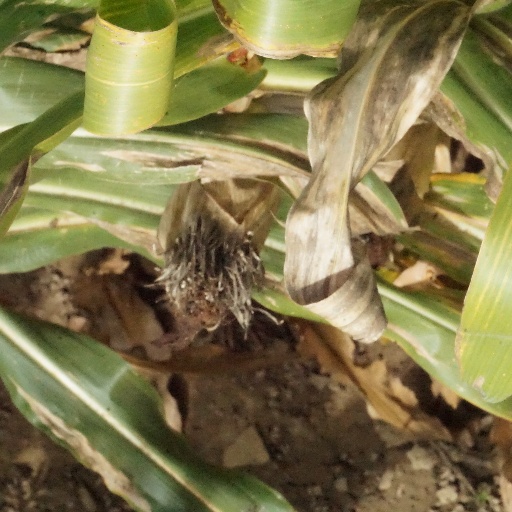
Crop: maize; corn